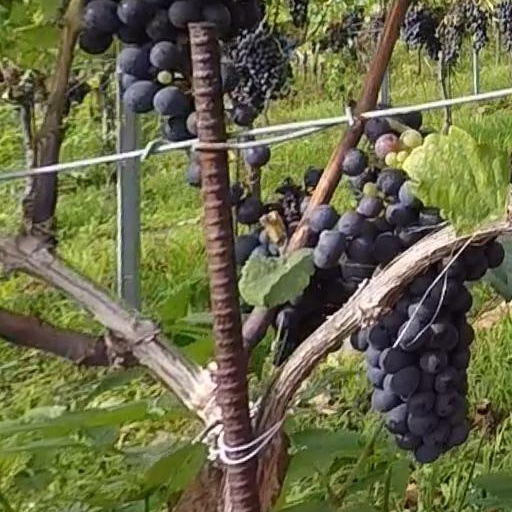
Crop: grape